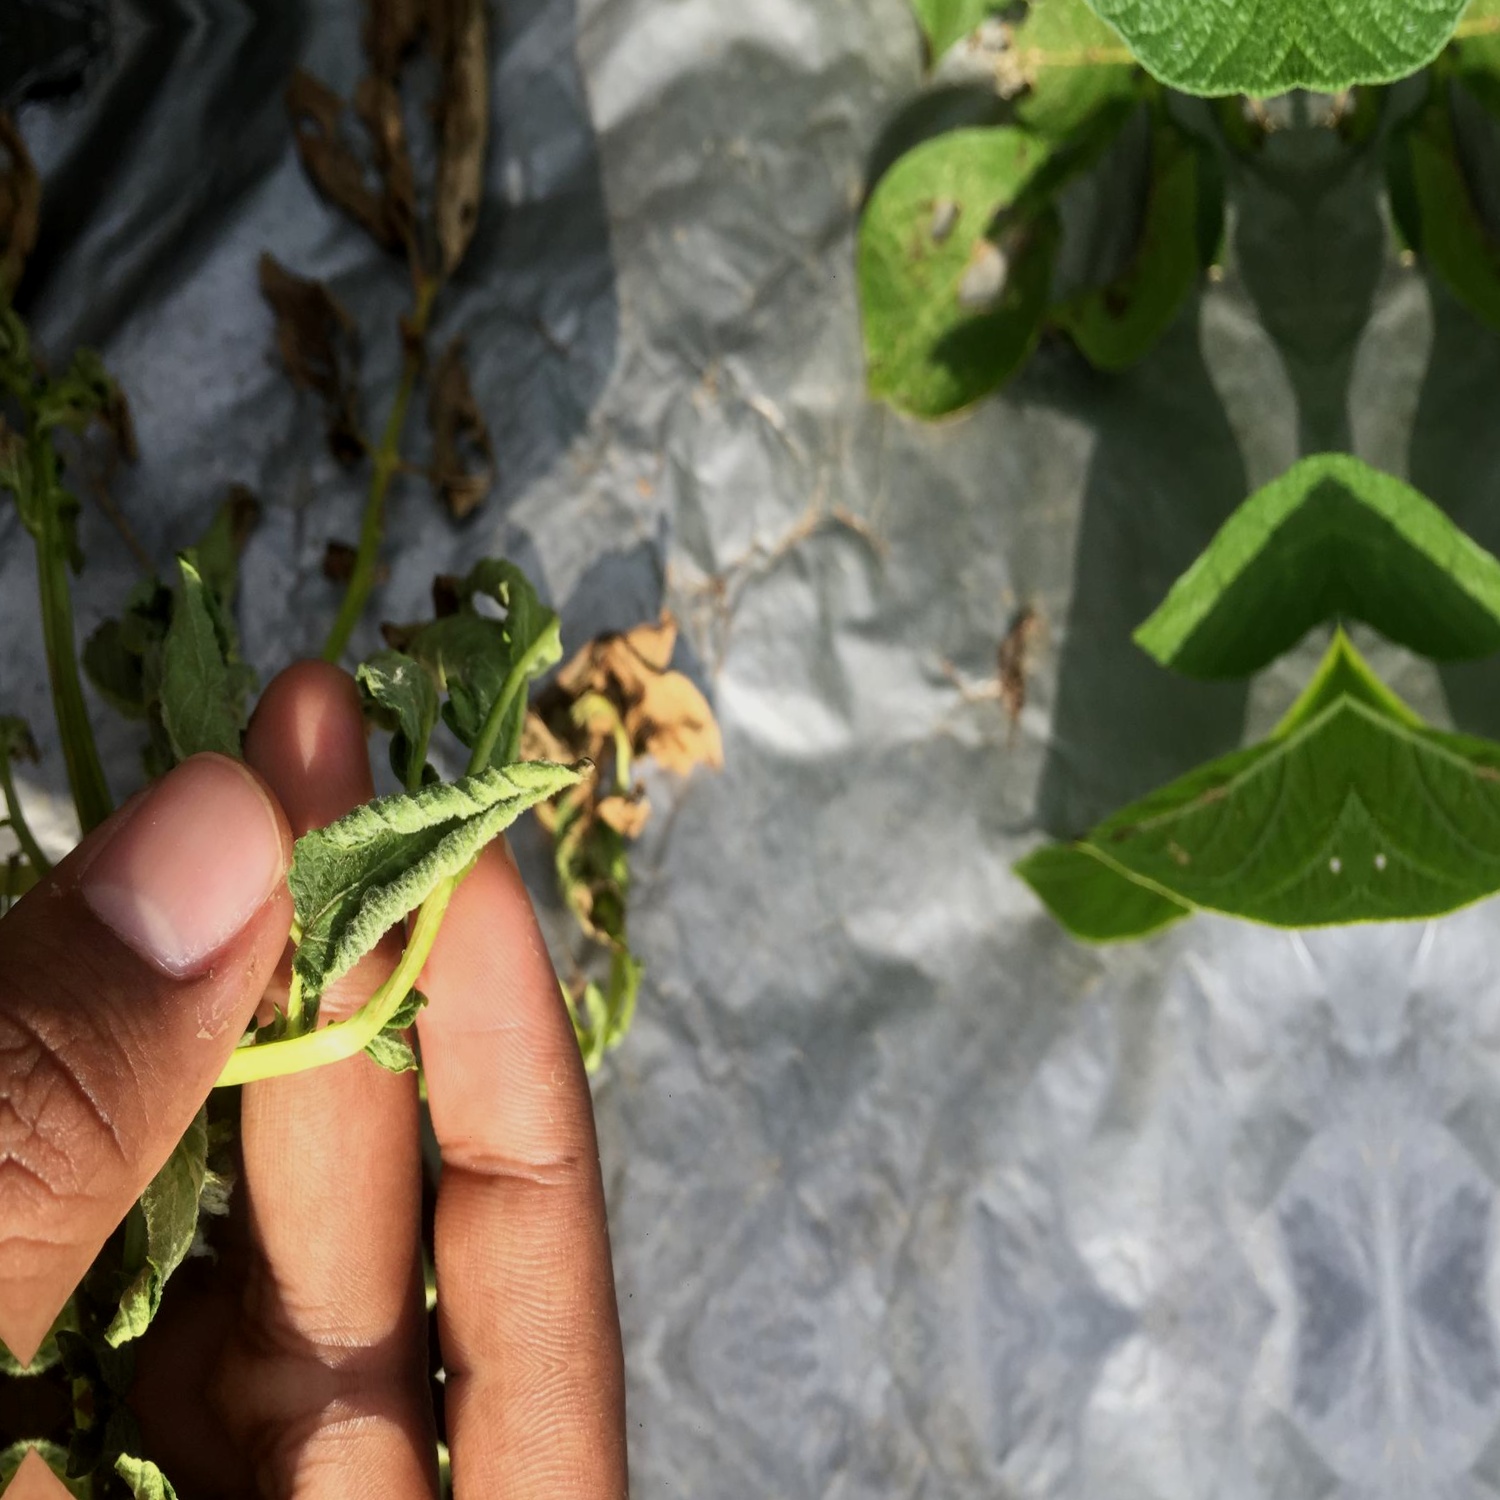
Etiqueta: Pudricion_Parda